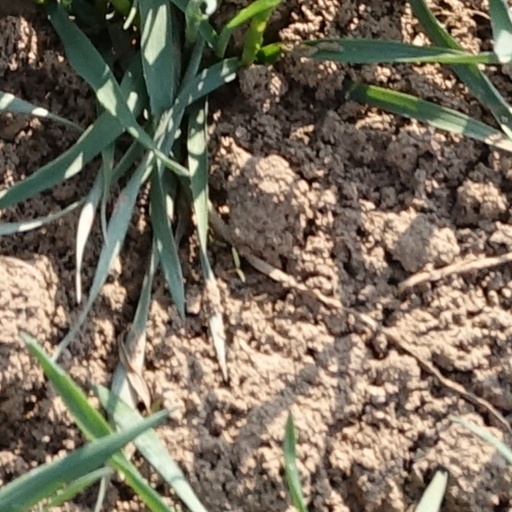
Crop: wheat